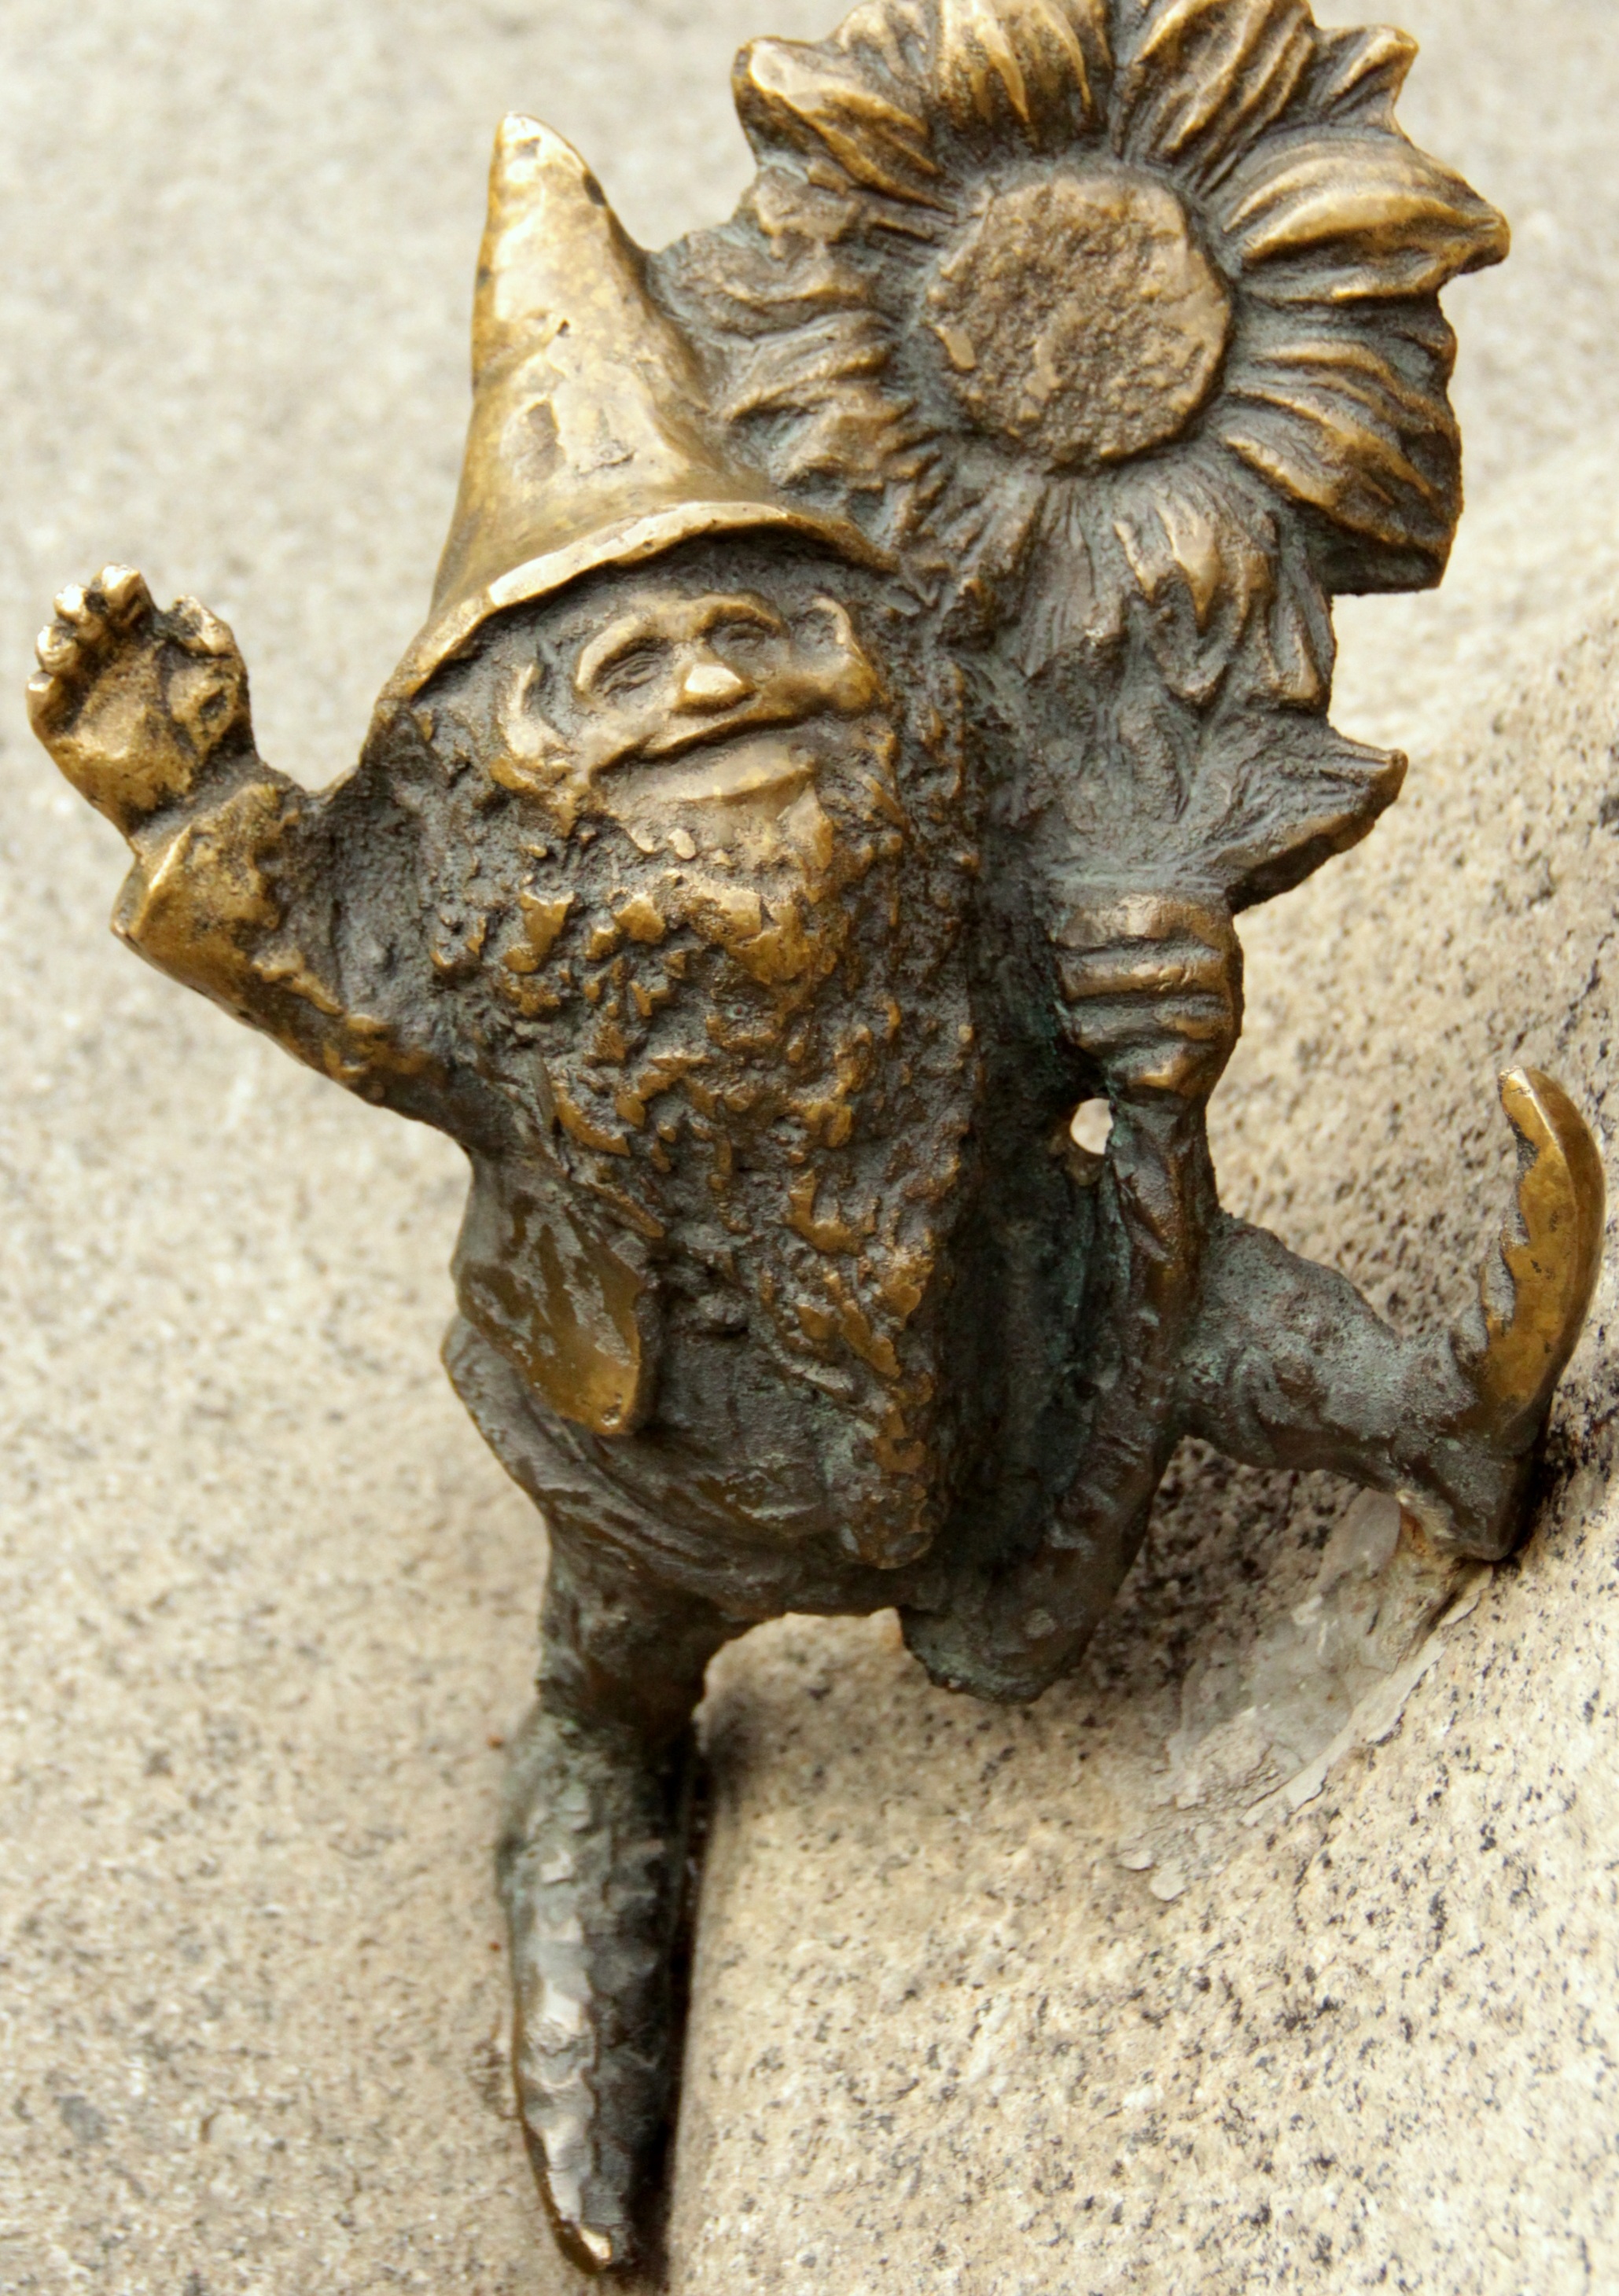
monument, statue, horn, symbol, metal, material, sunflower, gargoyle, sculpture, art, bronze, elf, carving, gnome, stone carving, wroc aw, the figurine, bronze sculpture, ancient history, krasnal